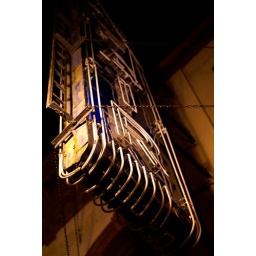
An old neon street sign in downtown New Albany, Indiana.